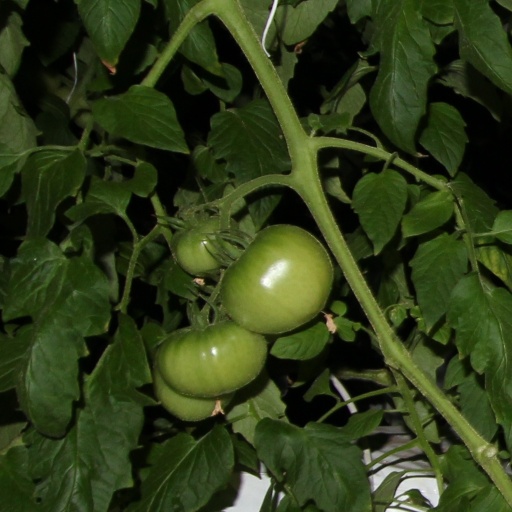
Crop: tomato